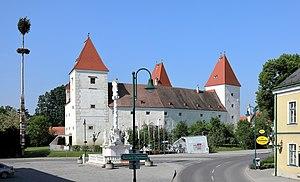
Orth an der Donau est une commune autrichienne du district de Gänserndorf en Basse-Autriche.